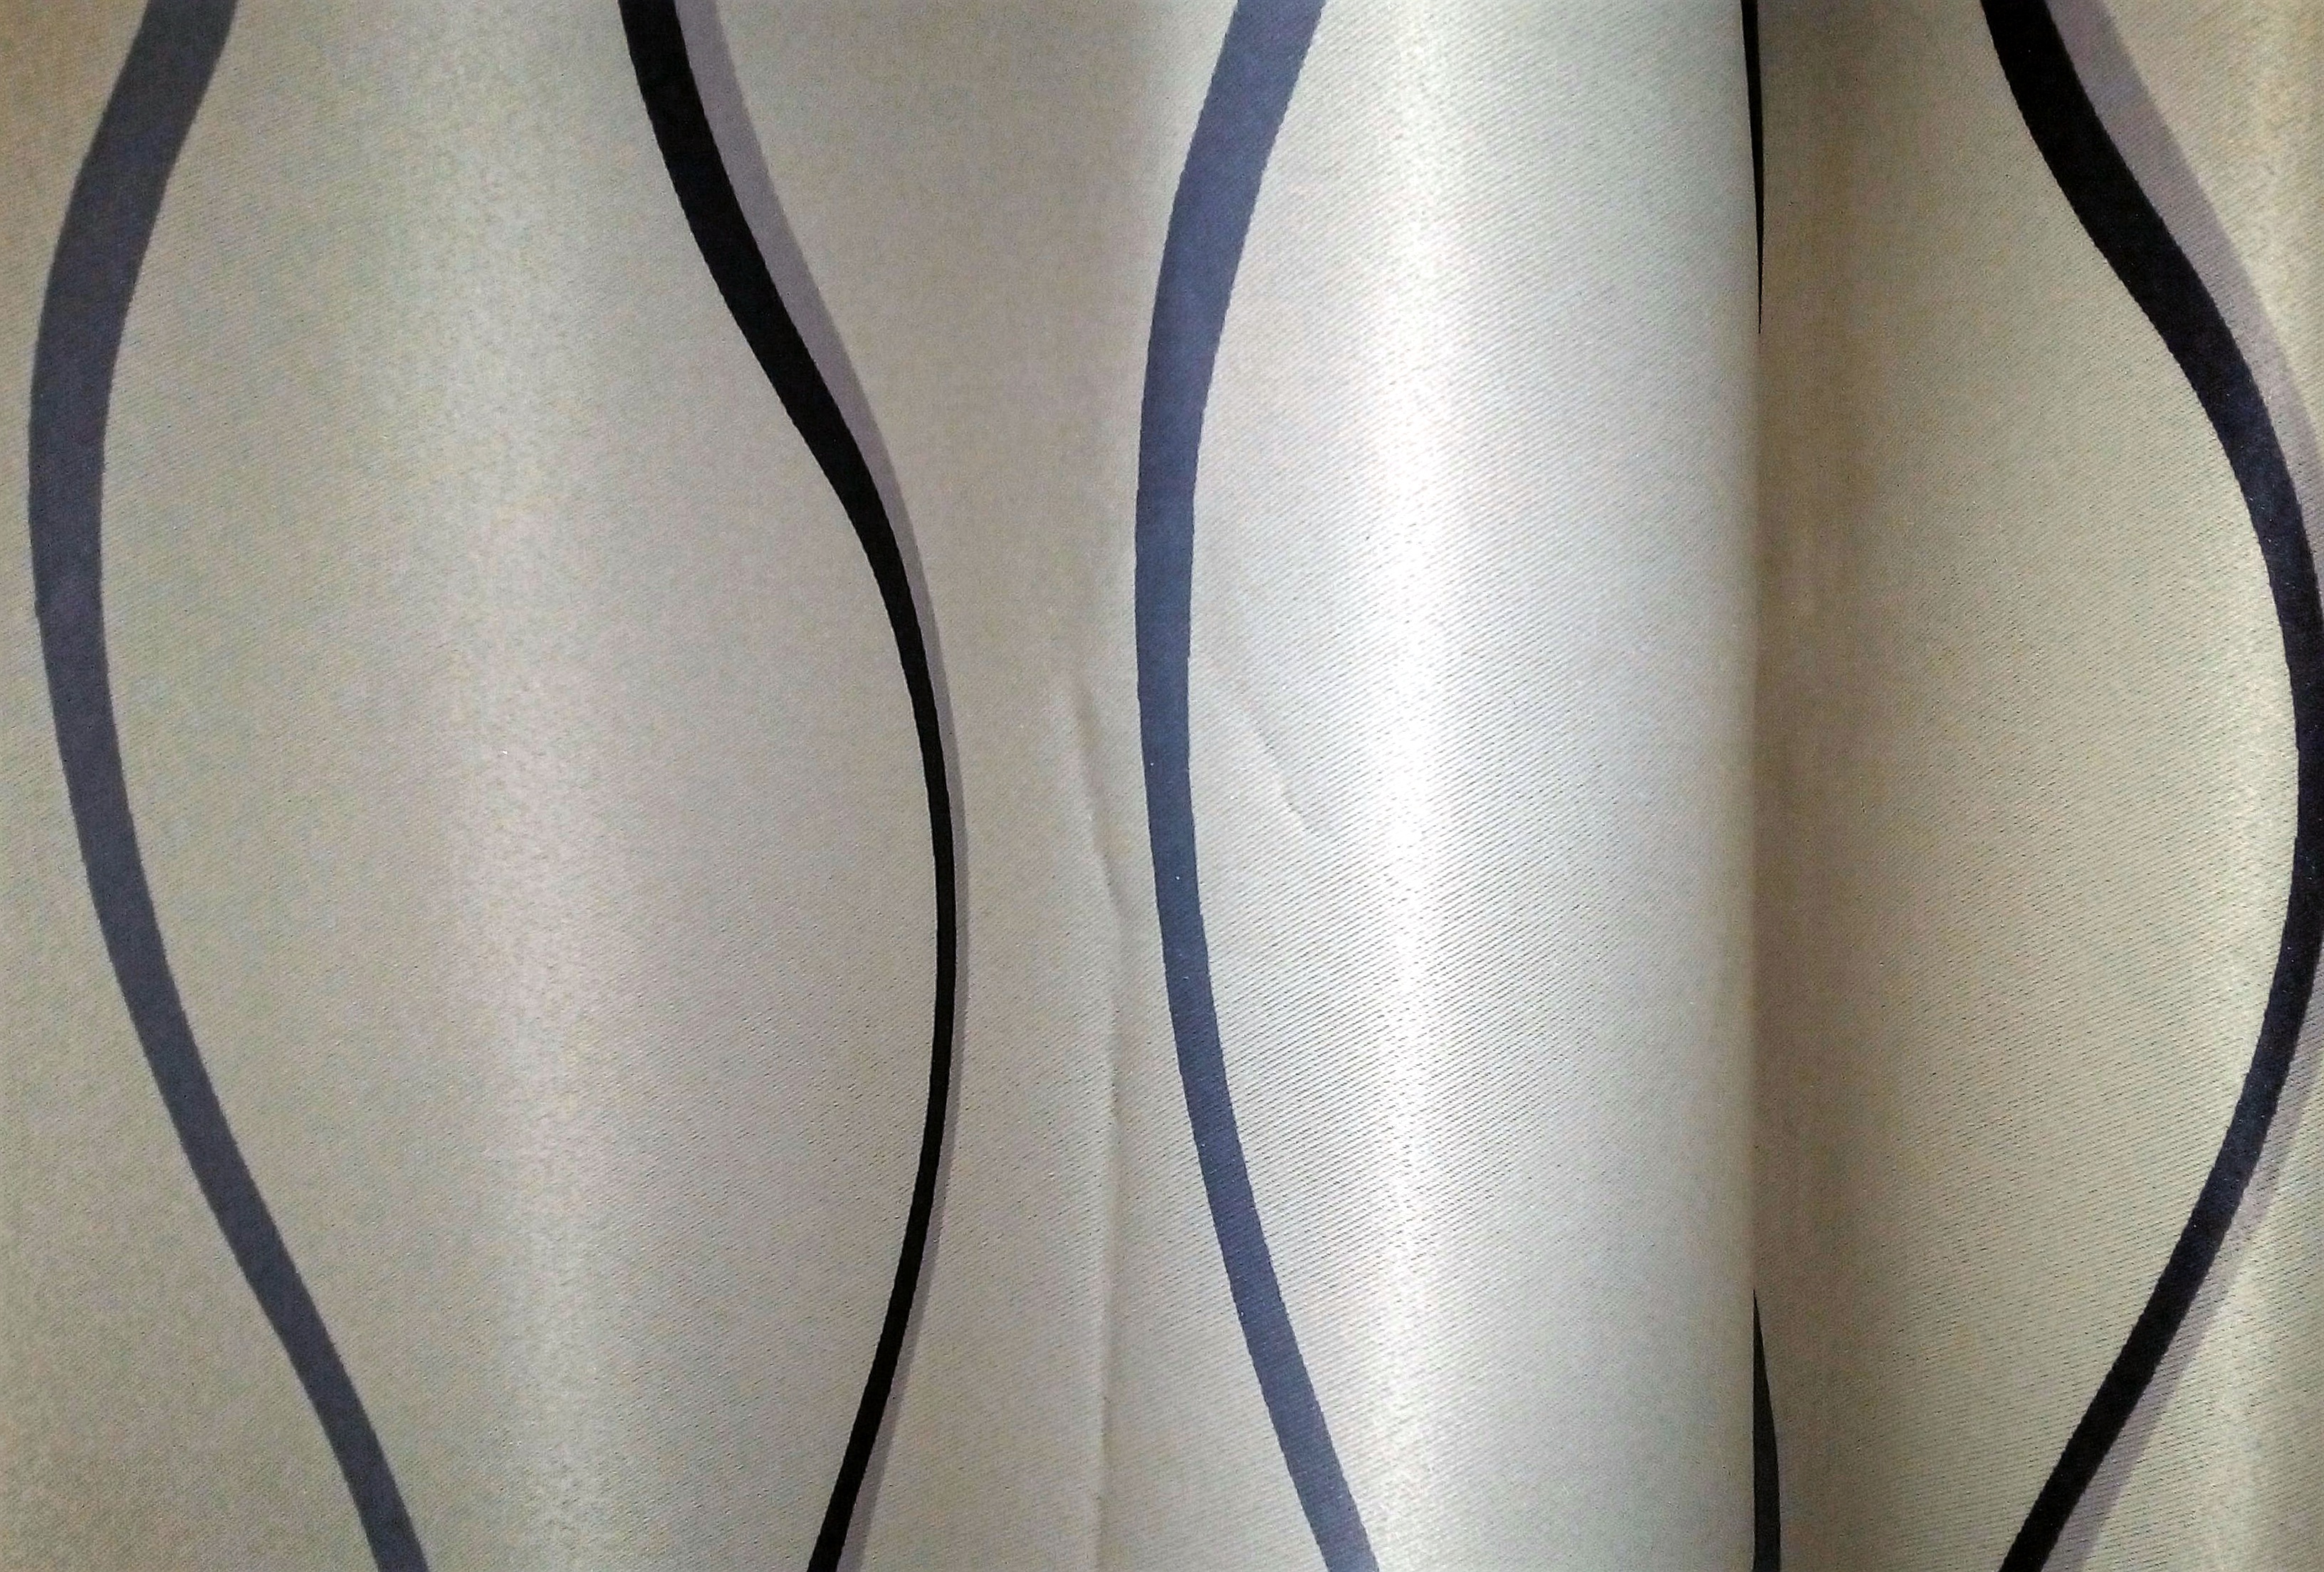
wing, leg, vase, clothing, arm, human body, tights, surfing equipment and supplies